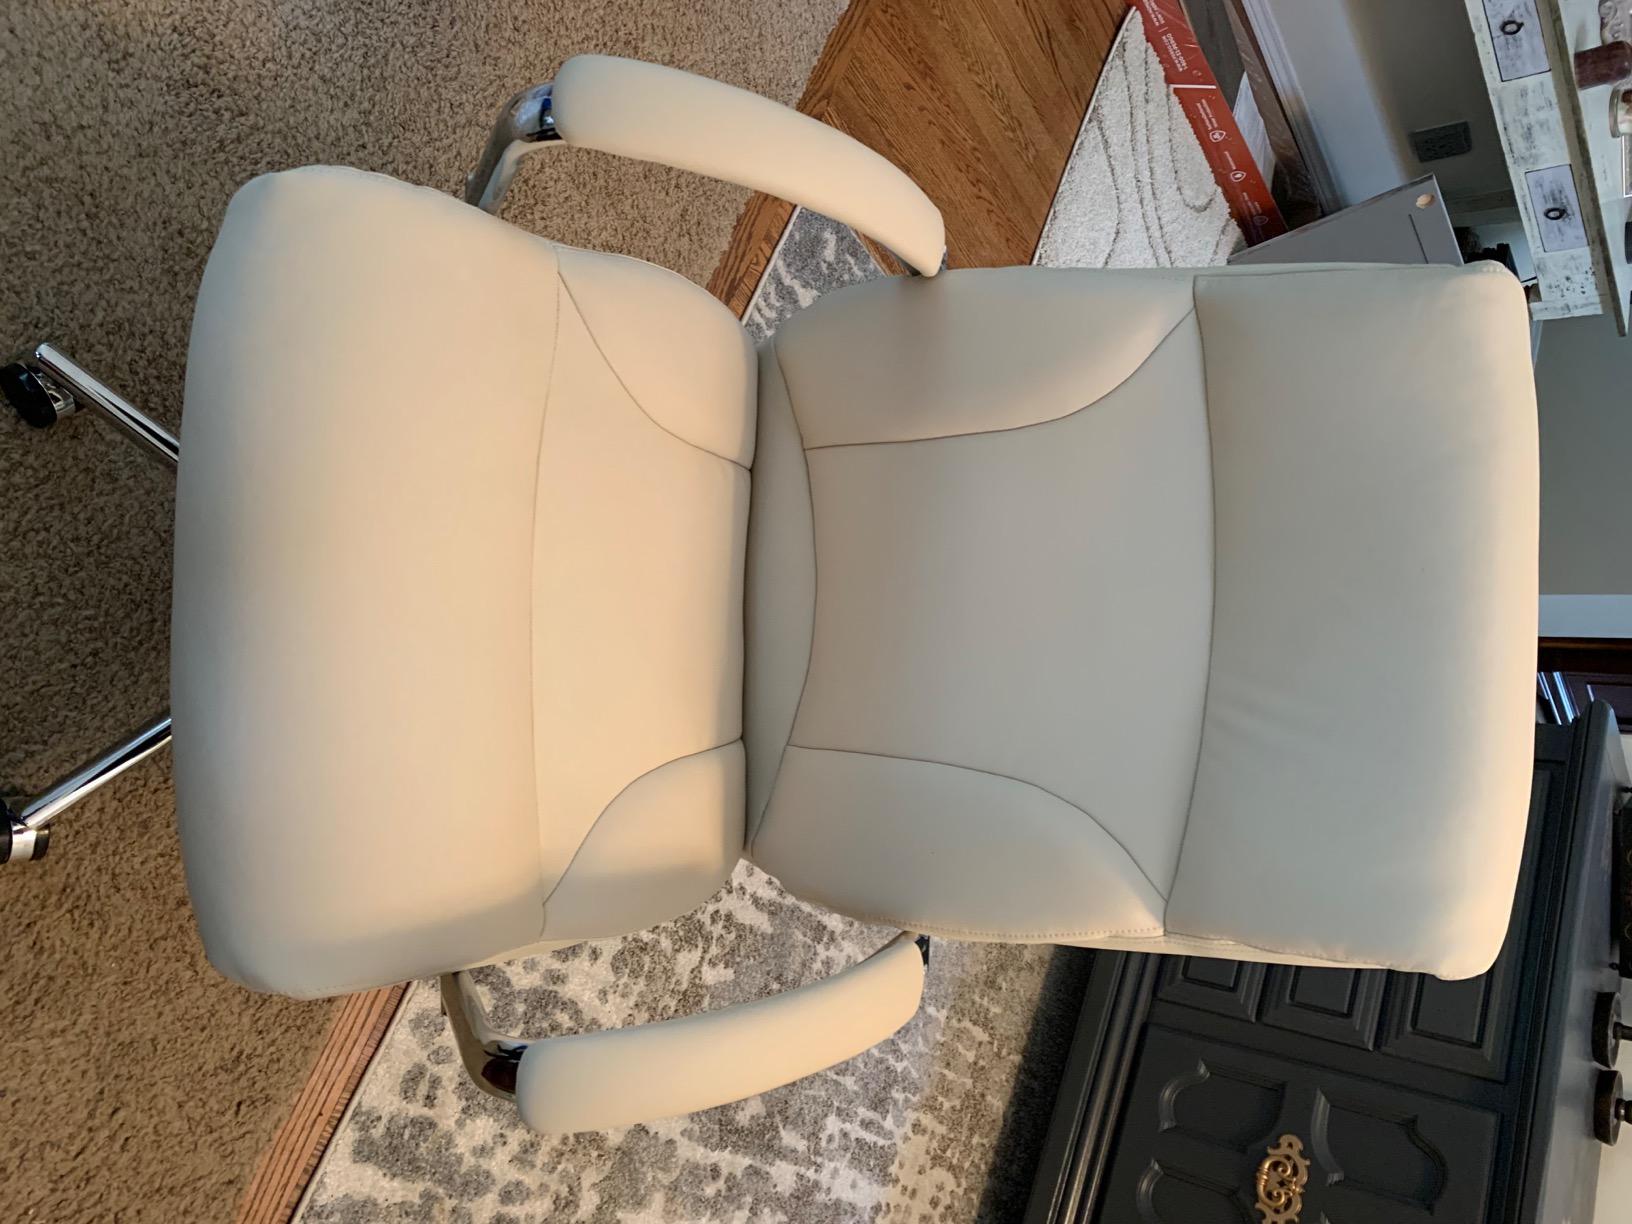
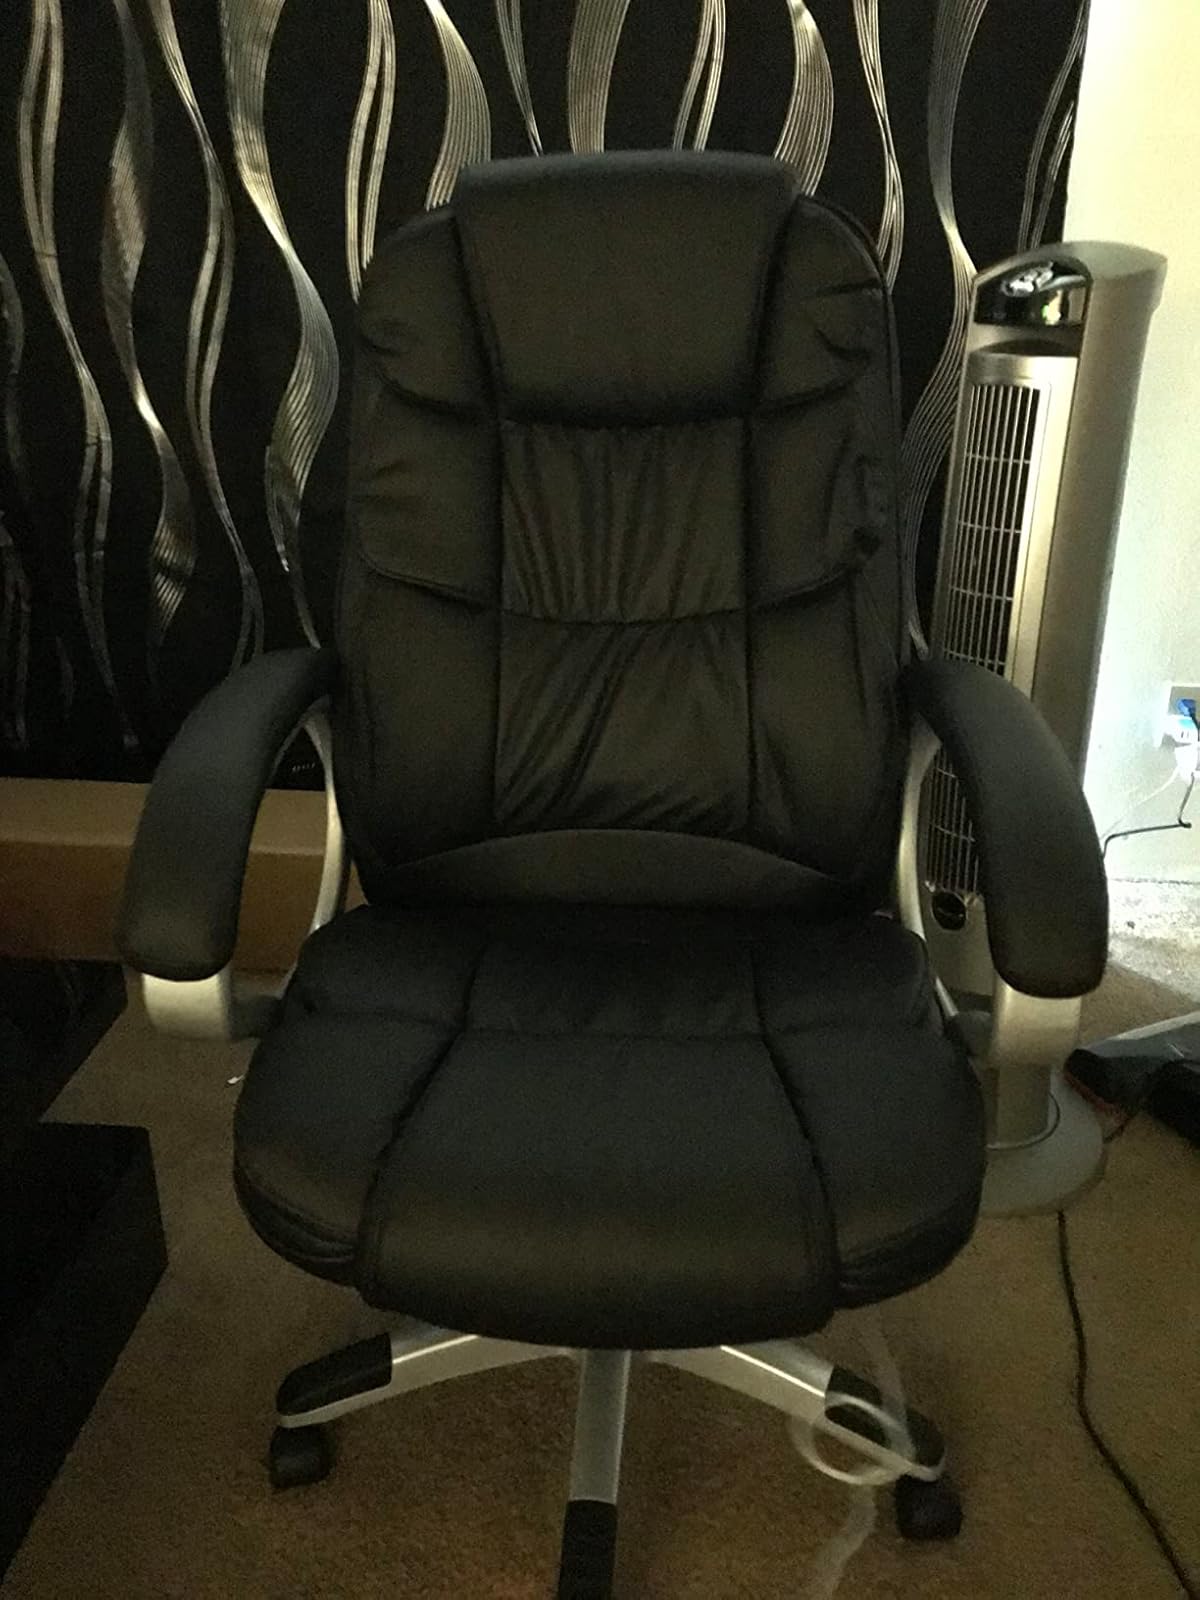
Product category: items_chair
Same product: no